Corinna Schwab

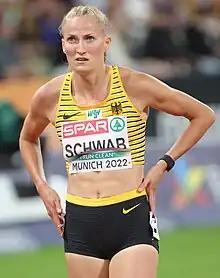
Corinna Schwab in 2022

Corinna Schwab (born 5 April 1999) is a German athlete. She competed in the women's 400 metres event at the 2021 European Athletics Indoor Championships.